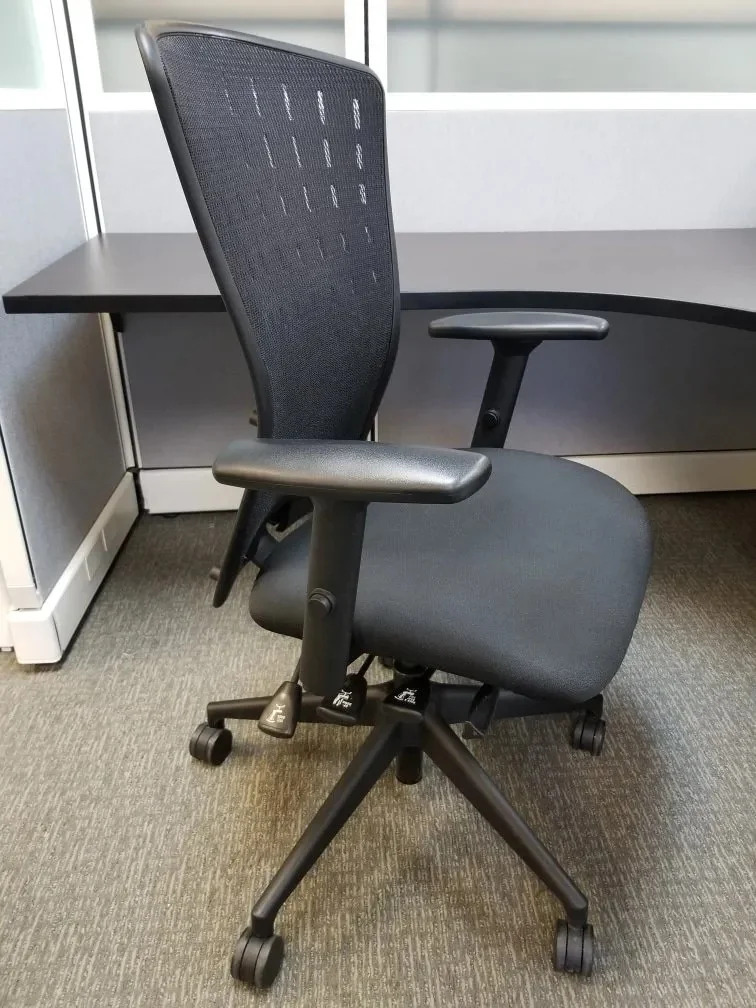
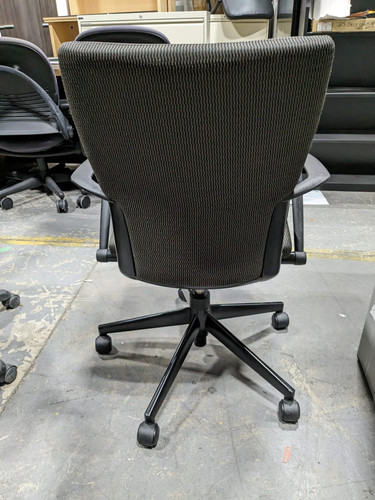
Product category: items_chair
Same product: no